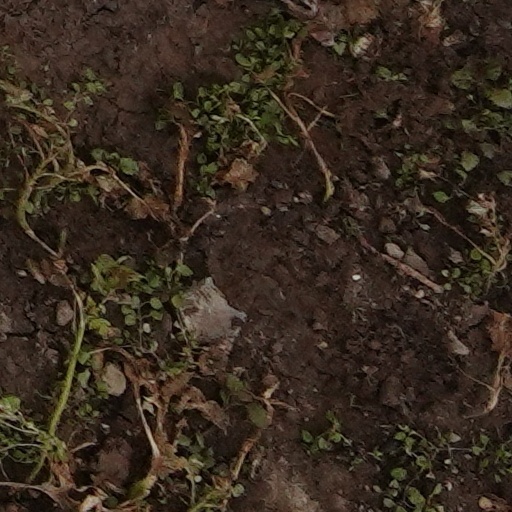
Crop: wheat